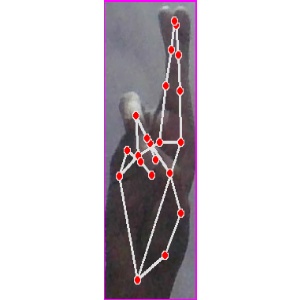
अक्षर: र